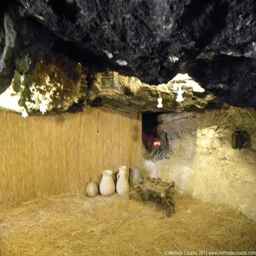
a place to worship in the cave